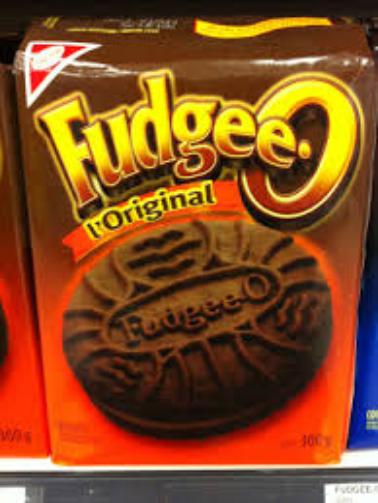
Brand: Fudgee-O
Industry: Food